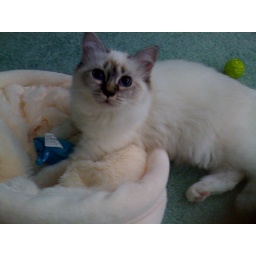
Our Birman kitten at 21 weeks, hiding her mouse toys in the cat sock.